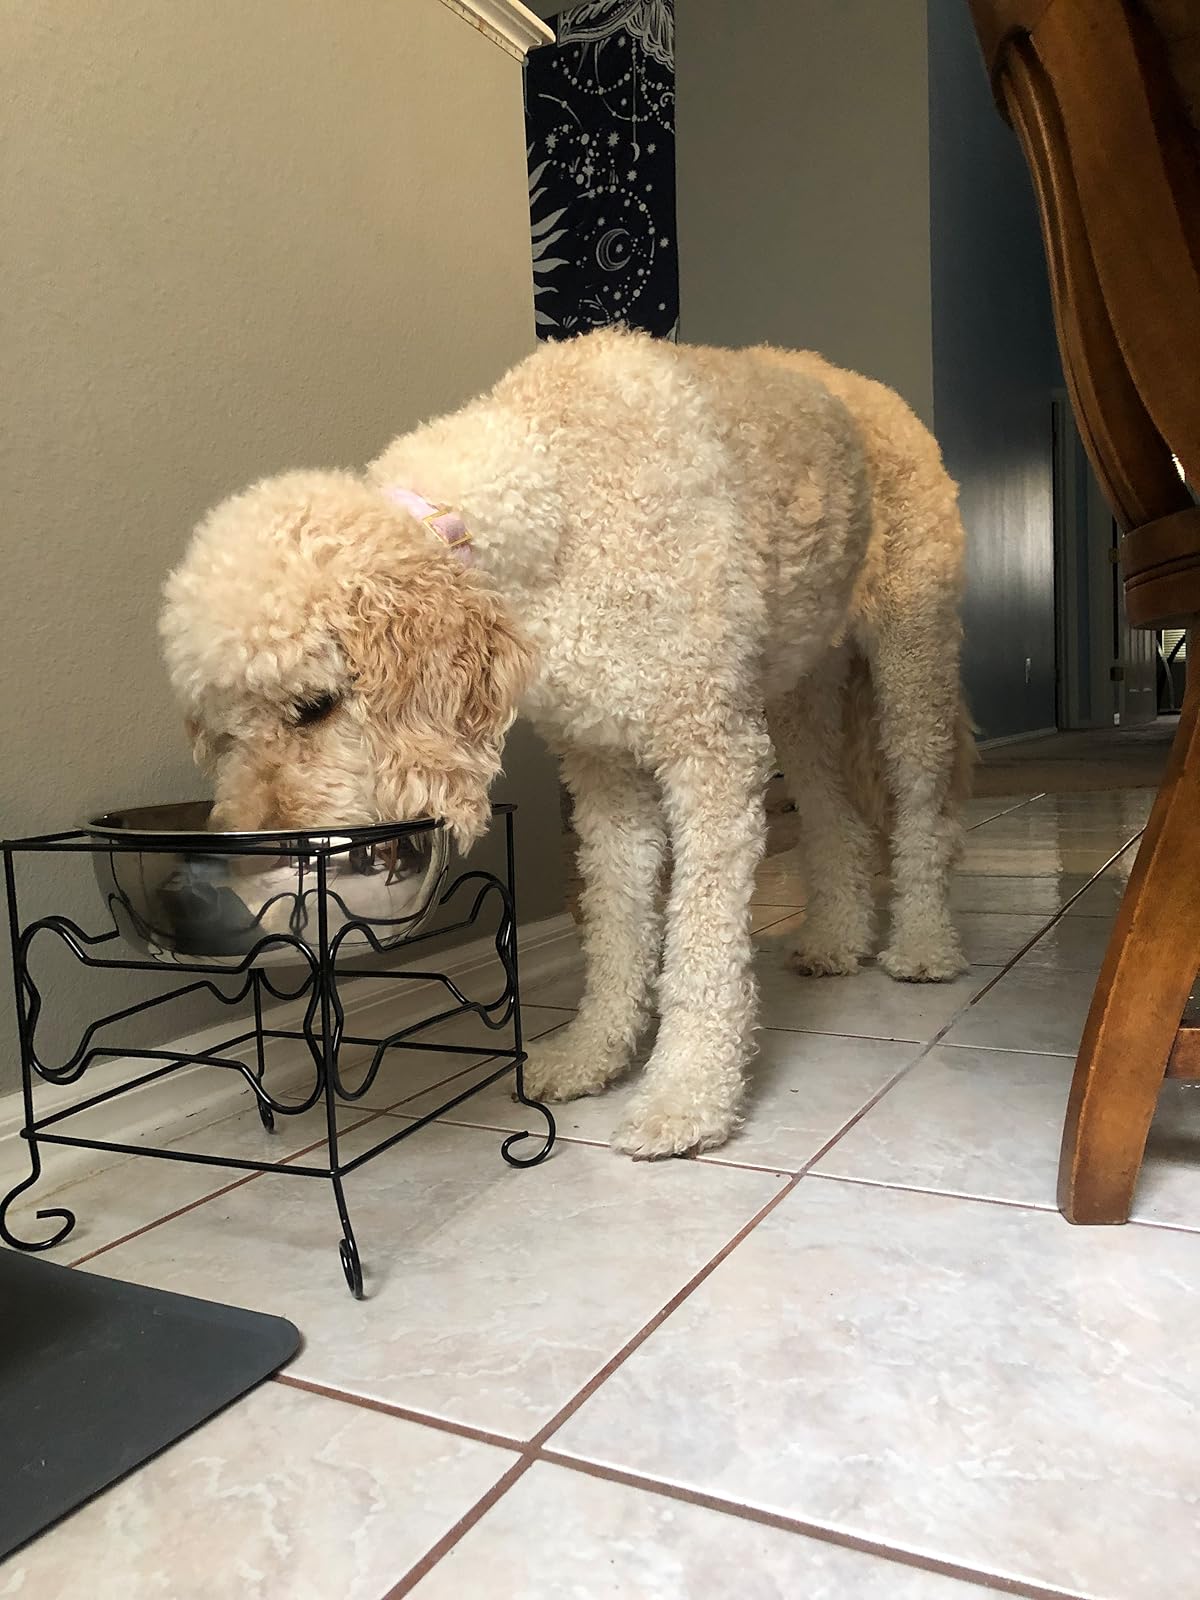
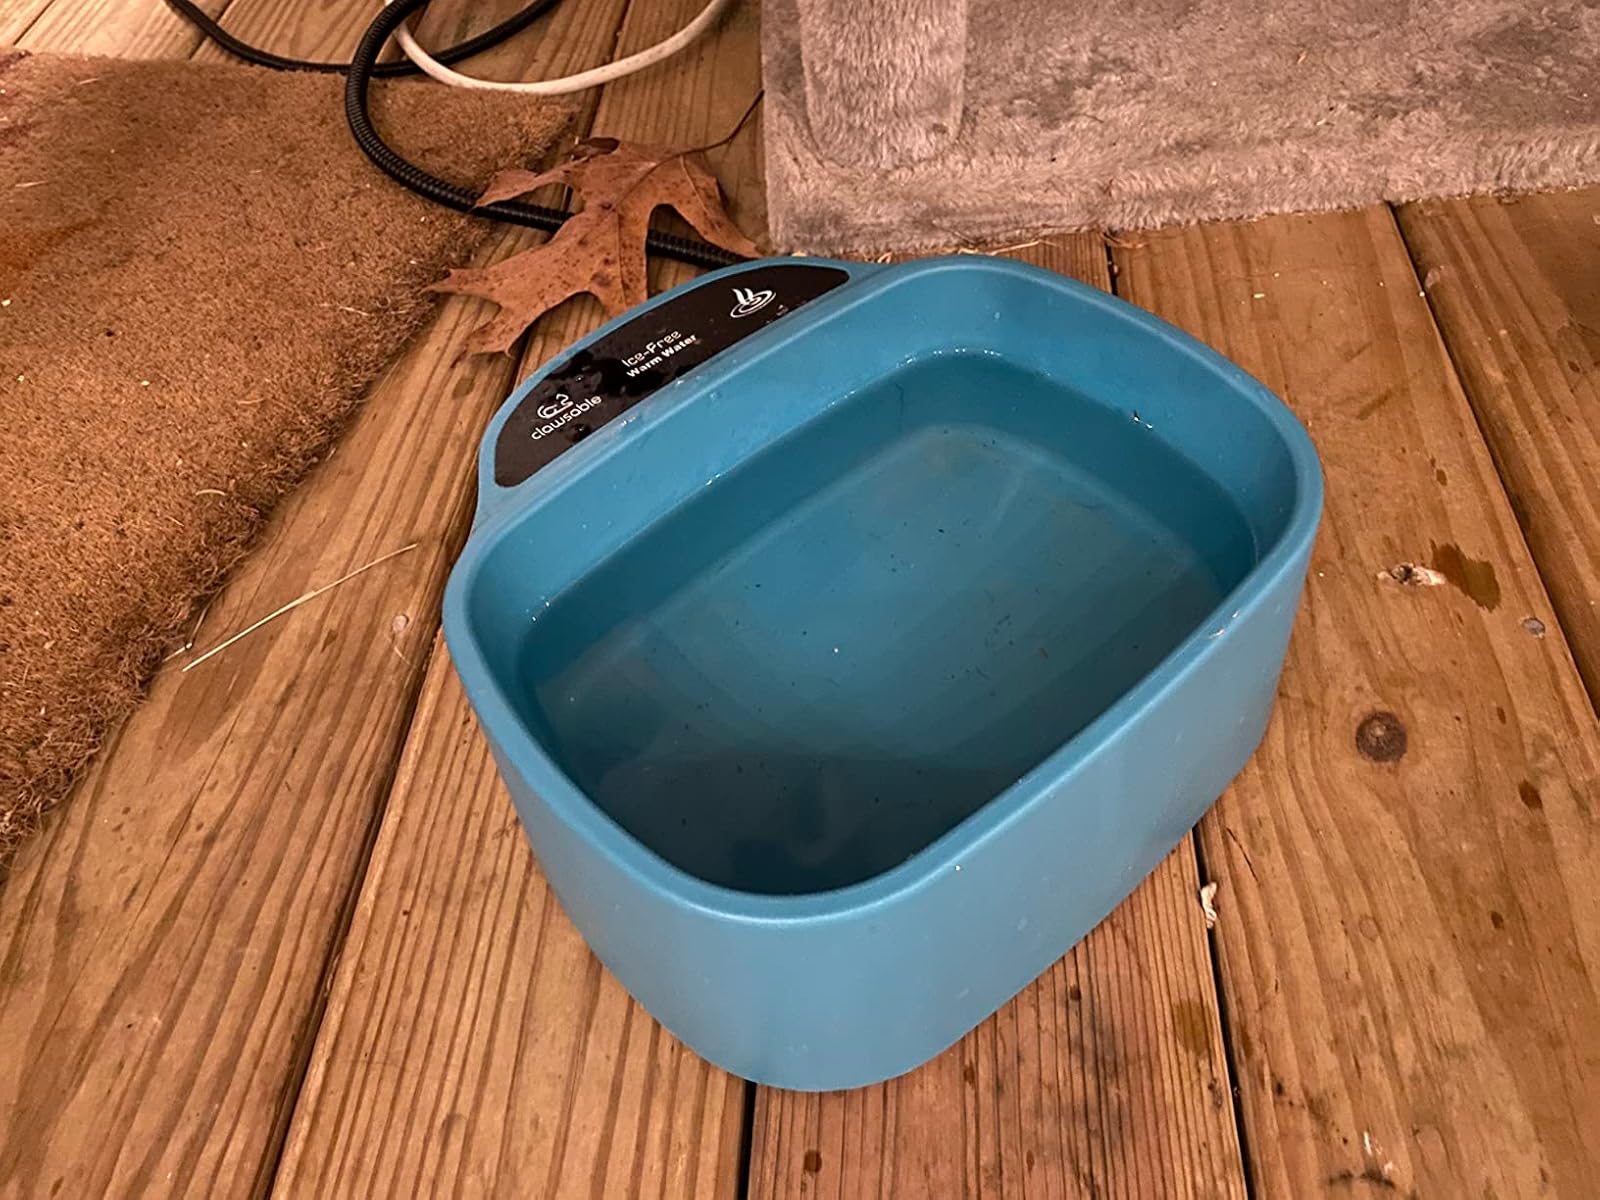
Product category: items_bowl
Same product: no